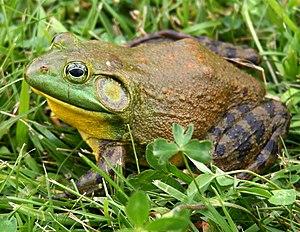
Les cent espèces envahissantes parmi les plus nuisibles du monde sont recensées dans une liste élaborée par le Groupe de spécialistes des espèces envahissantes de la Commission de la sauvegarde des espèces de l'Union internationale pour la conservation de la nature, dans le but de sensibiliser sur la complexité, l'importance et les effets des espèces exotiques envahissantes. Cette liste est citée dans diverses publications scientifiques.
Lithobates catesbeianus est une espèce d'amphibien de la famille des Ranidae. Elle est appelée ouaouaron, grenouille mugissante ou grenouille-taureau. Le mot « ouaouaron » est d'origine wendat. Cette espèce est la plus grosse grenouille d'Amérique du Nord. Elle a été introduite dans de nombreux pays du monde et est aujourd'hui qualifiée d'espèce invasive.
Cette liste des amphibiens de France regroupe les espèces d'amphibiens vivant en France métropolitaine.